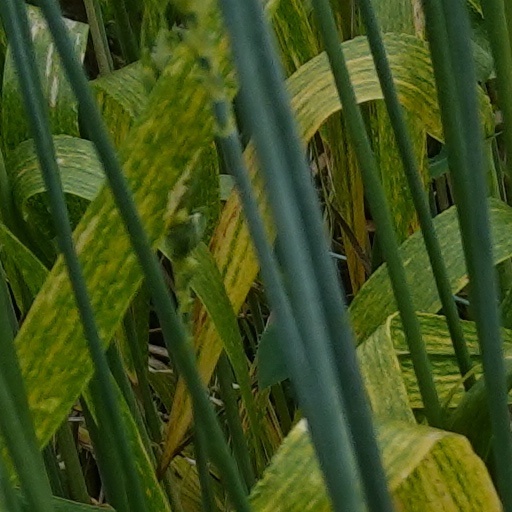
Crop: wheat